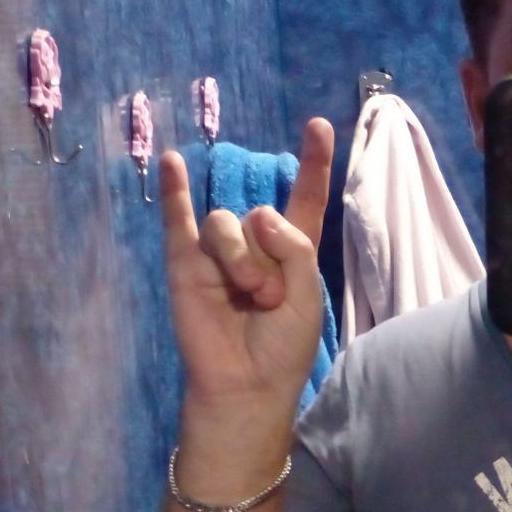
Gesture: rock